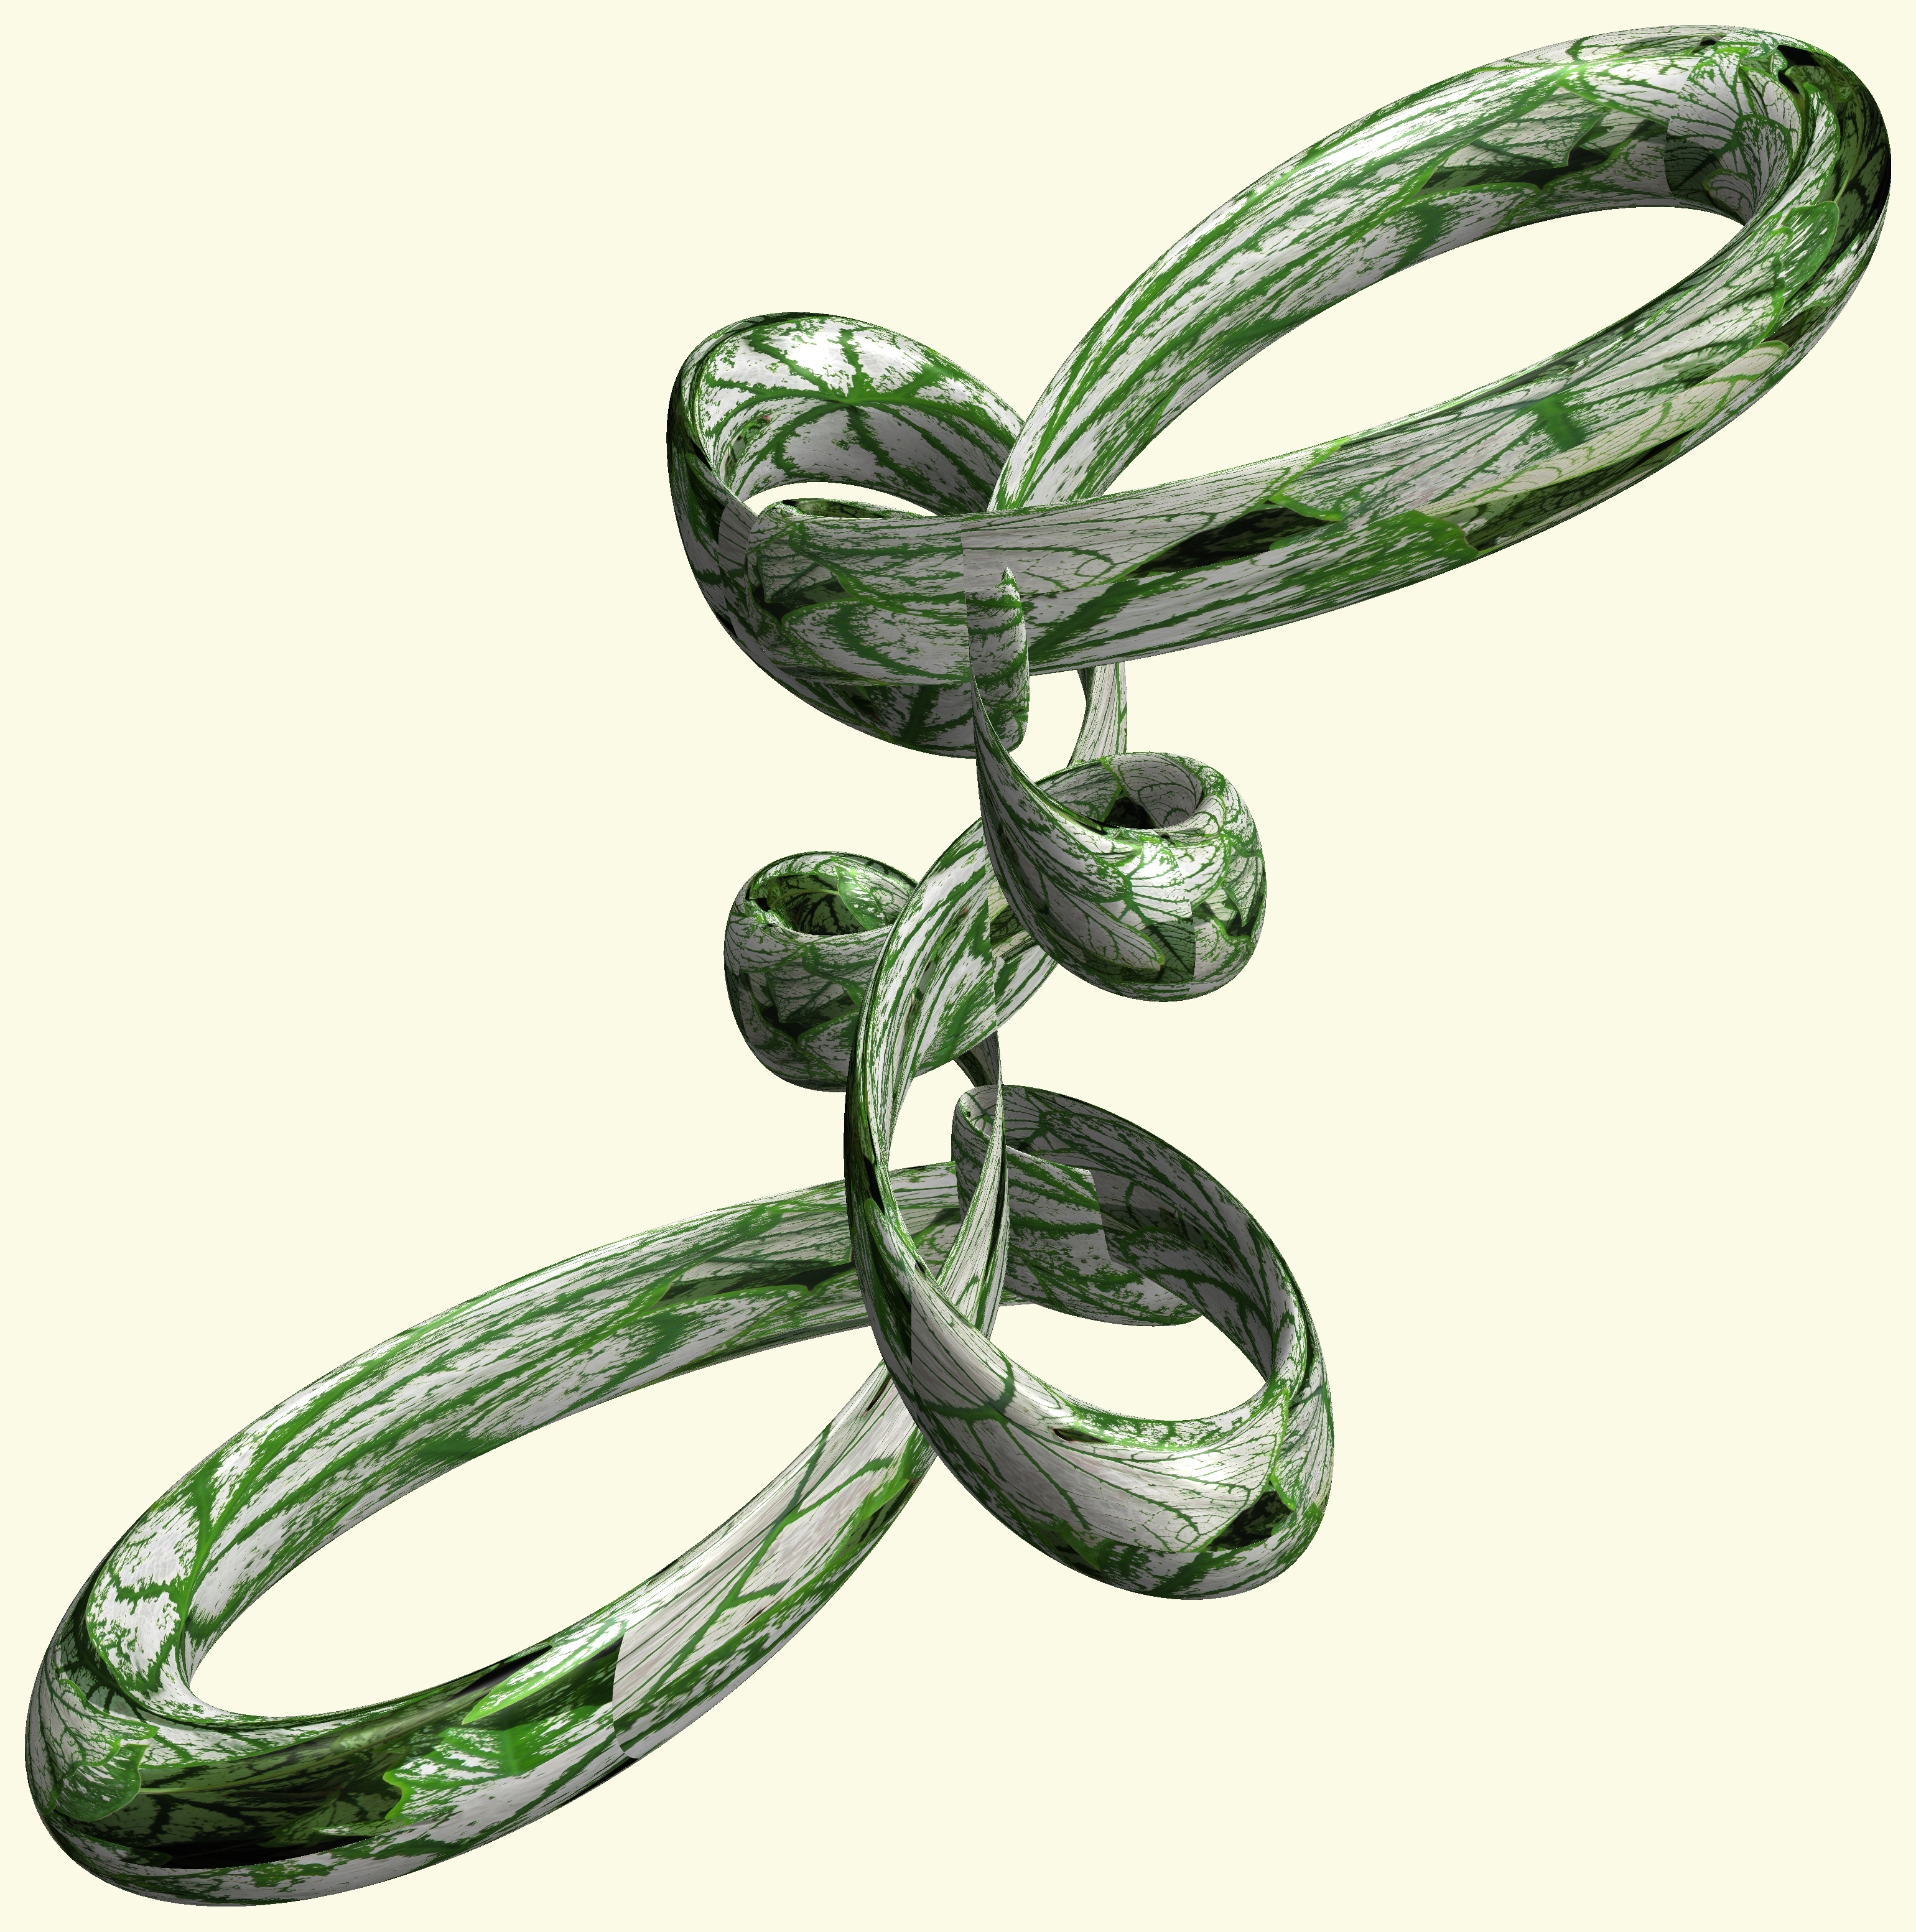
structure, texture, pattern, green, circle, bangle, jewellery, font, cool image, figure, design, symmetry, 3d, graphic, rings, knot, mathematica, cg, parametricplot3d, code, program, algorithm, abstruct, mapping, gemstone, fashion accessory